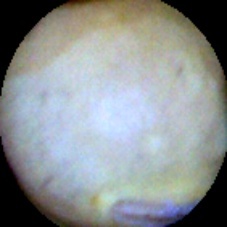
Label: Intact